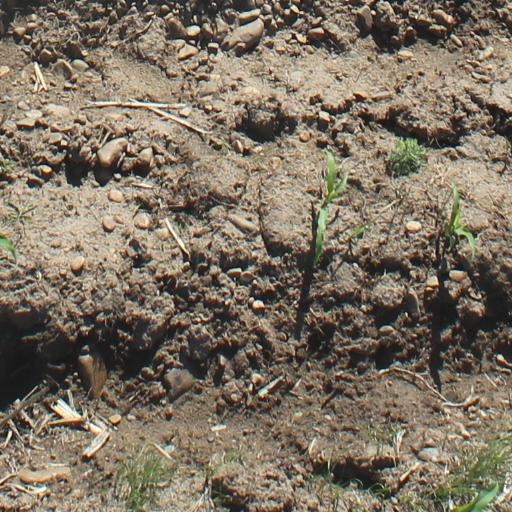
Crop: maize; corn